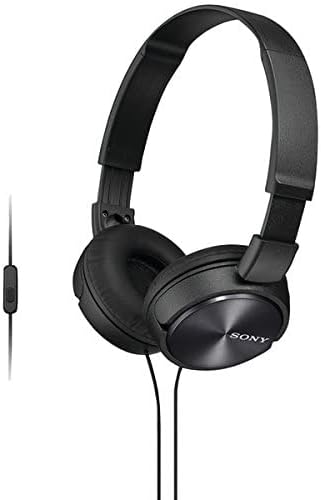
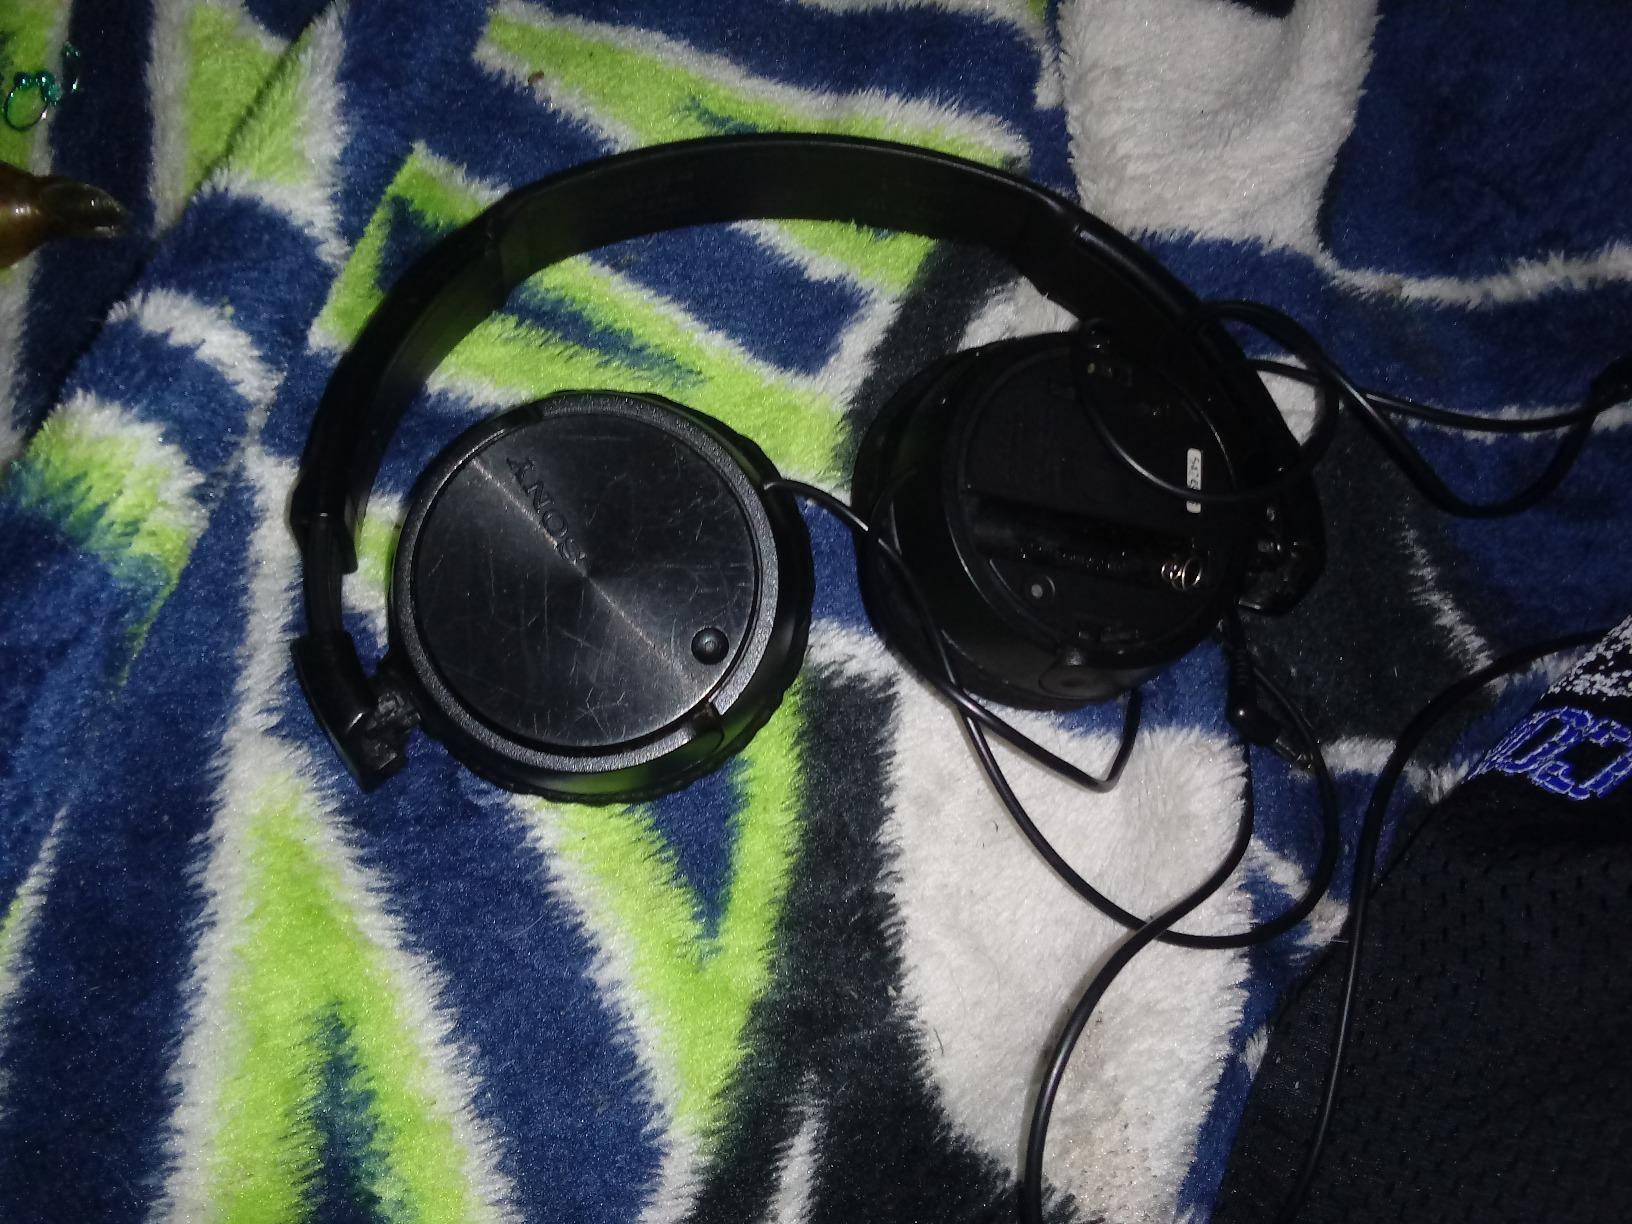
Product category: headphones
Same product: yes